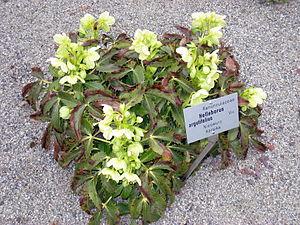
Helleborus argutifolius Viv., l'Hellébore de Corse, est une espèce endémique de Corse et de Sardaigne.
Le jardin botanique de l'université d'Innsbruck est un jardin botanique de deux hectares administré par l'université d'Innsbruck en Autriche. Son adresse est: Botanischer Garten der Universität Innsbruck Sternwartestrasse 15, Innsbruck, Tirol 6020 Autriche. Il est membre du BGCI. Son code d'identification est IB.